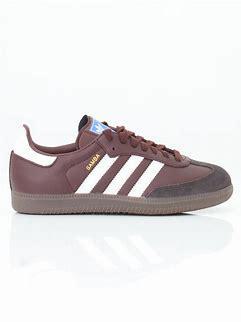
Brand: Adidas
Model: Samba OG